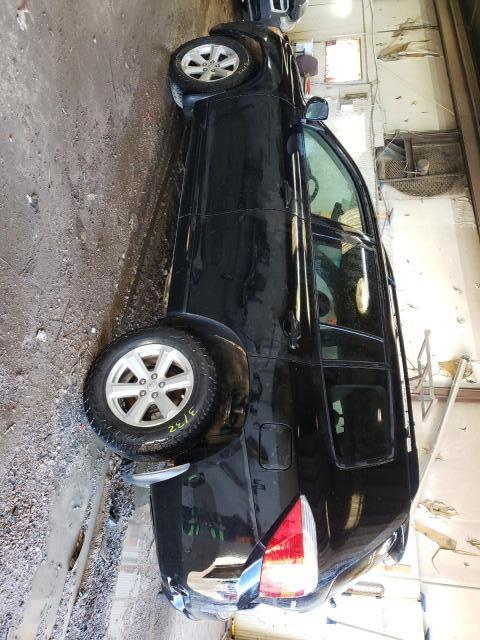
Aucun dommage détecté.
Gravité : aucun